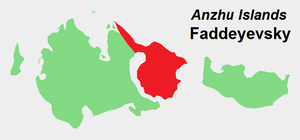
La péninsule Faddeïev est une péninsule de l'île Kotelny dans l'océan Arctique. Elle a une superficie de 5 300 km² et culmine à 57 mètres. Elle fait administrativement partie de la Iakoutie, tout comme le reste de l'archipel de Nouvelle-Sibérie. La péninsule est limitrophe au nord-ouest de la Terre de Bunge. On y chasse le renard polaire. La péninsule porte le nom du trappeur russe Faddeïev qui construisit la première habitation.
L'île Kotelny, fait partie de l'archipel de Nouvelle-Sibérie situé dans l'océan Arctique, au nord des côtes de la Sibérie orientale entre la mer des Laptev et la mer de Sibérie orientale. Sur le plan administratif elle est rattachée à la République de Sakha en Russie.